Naldo (footballer, born 1982)

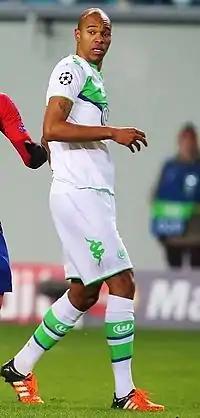
Naldo playing for VfL Wolfsburg against CSKA Moscow in the UEFA Champions League in 2015.

On 18 July 2012, Naldo moved to Wolfsburg on a four-year contract for a fee of €3 million, which would rise to €4m. He previously reiterated his desire to return to Brazil before deciding to stay in Germany.